The Silence of the Mole

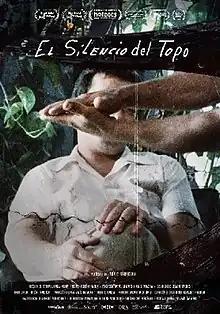
Theatrical release poster

The Silence of the Mole (Spanish: El silencio del topo) is a 2021 Guatemalan documentary film directed by Anaïs Taracena. It tells the story of the journalist Elías Barahona, better known as "The Mole", who between 1976 and 1980 was infiltrated as press secretary of the Guatemalan Ministry of the Interior. It was selected as the Guatemalan entry in the Best International Feature Film at the 95th Academy Awards, but was not nominated.